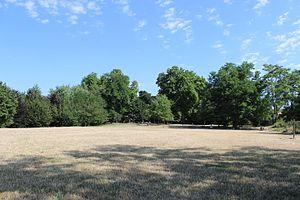
Cet article dresse une liste par communes des parcs, jardins et squares de la Métropole de Lyon. Si d'autres dénominations sont connues ou usitées, elles sont également mentionnées, tout comme les anciens noms sont indiqués en italiques.
Le parc Chambovet est un parc lyonnais de 5,2 ha situé dans le quartier Montchat du 3ᵉ arrondissement de Lyon.
Montchat — /mɔ̃ʃa/ — est un quartier du 3ᵉ arrondissement de la commune française de Lyon. Il en forme la partie orientale. Il se termine à l'est par une butte limitrophe de Bron et jouxte, dans sa partie nord, Villeurbanne.